CAMK

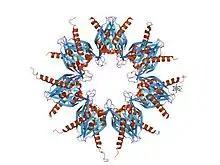

Pseudokinases are pseudoenzymes, proteins that resemble enzymes structurally, but lack catalytic activity.